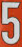
Number: 5